Fire Fade

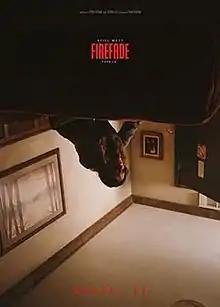
Official visual poster

Fire Fade is a 2017 short film co-produced and co-written by and starring Swedish singer-songwriter Tove Lo. The film coincides with the second "chapter" of Lo's second album, "Lady Wood", which was released on 28 October 2016. The film was released on YouTube and Vevo on 25 August 2017 and it is a sequel of the short film "Fairy Dust", which was released on 31 October 2016.